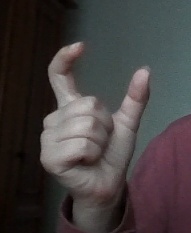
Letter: nun